Iris Clert Gallery

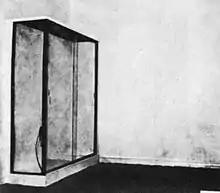
"Le Vide" displayed at the Galerie Iris Clert

The participatory nature of the exhibition was critical to the realization of the piece. The invitations, printed on small postcards, sporting a monochrome blue stamp, seemed to invite and condone this active participation: